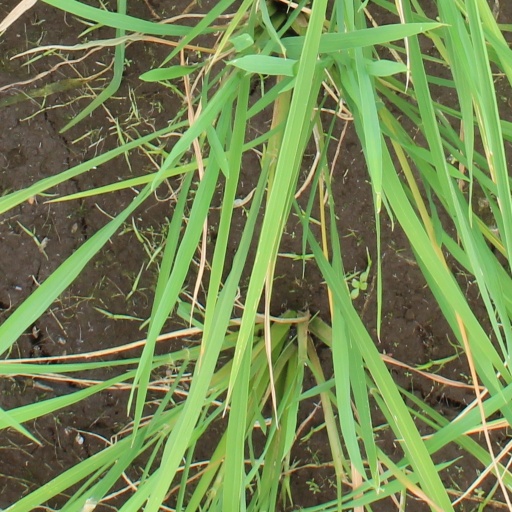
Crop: rice